Question: Please indicate a possible affordance area of the baseball bat that can be used for holding
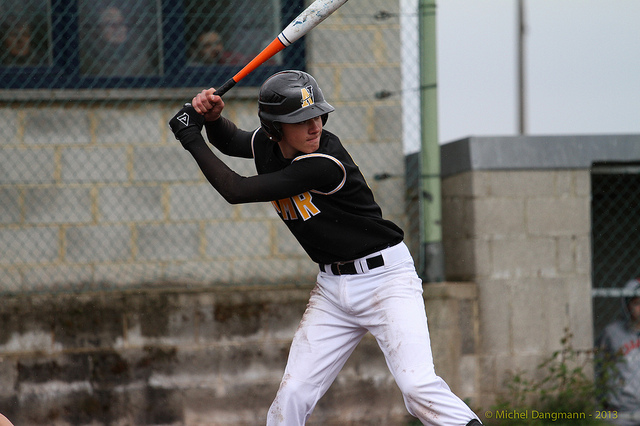
Answer: [163.5, 84, 230.5, 146]